Jan Freidlin

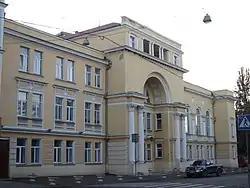
From 1974 to 1990, Freidlin was head of music theory and composition at the School of Stolyarsky.

Freidlin stayed in Odesa for some time after completing his studies. In 1974, Freidlin joined the USSR's Union of Russian Composers, an organisation created in 1932 by Joseph Stalin. During his time in Odesa, Freidlin also served as the Artistic Director and Principal conductor of the local Odesa Philharmonic Society Jazz Orchestra. From 1974 until his emigration to Israel, Freidlin was the head of the Music Theory and Composition section of the School of Stolyarsky, a music college established by Pyotr Stolyarsky.